Corn Laws

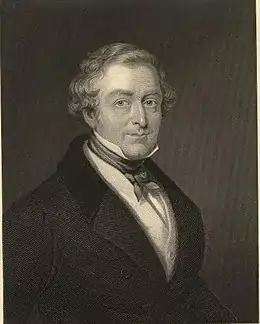
Robert Peel became Conservative Prime Minister in 1841, and his government succeeded in repealing the tariffs.

In 1820, the Merchants' Petition, written by Thomas Tooke, was presented to the House of Commons. The petition demanded free trade and an end to protective tariffs. The Prime Minister, Lord Liverpool, who claimed to be in favour of free trade, blocked the petition. He argued, speciously, that complicated restrictions made it difficult to repeal protectionist laws. He added, though, that he believed Britain's economic dominance grew in spite of, not because of, the protectionist system. In 1821, the President of the Board of Trade, William Huskisson, composed a Commons committee report which recommended a return to the "practically free" trade of the pre-1815 years.